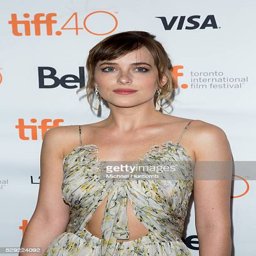
actor at the premiere during festival